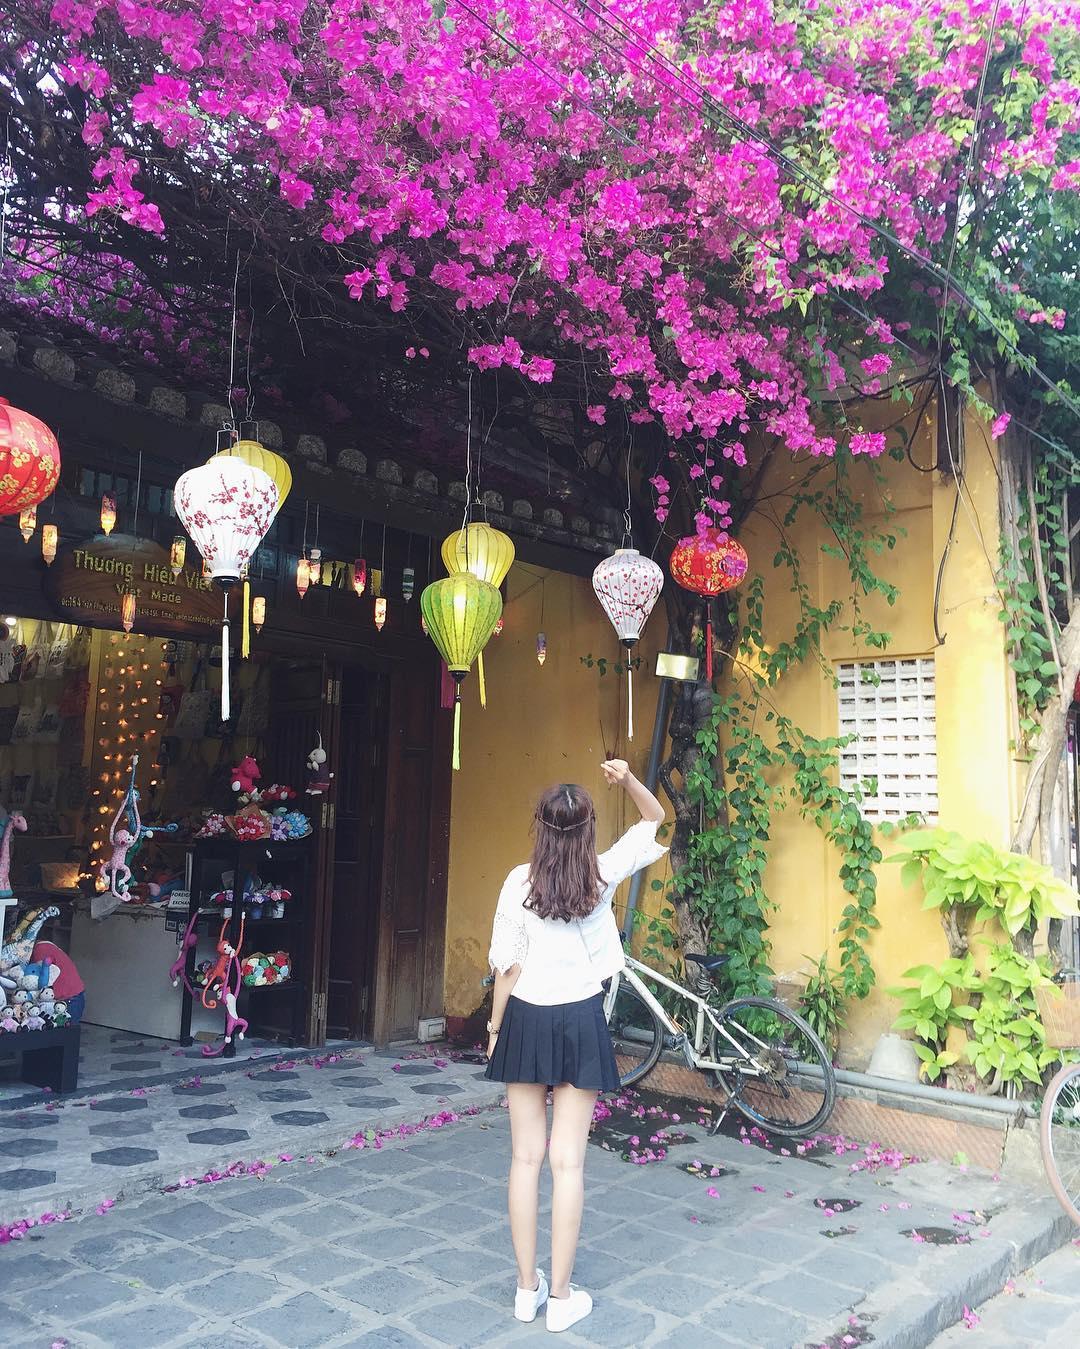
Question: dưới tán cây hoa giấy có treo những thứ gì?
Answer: những chiếc lồng đèn